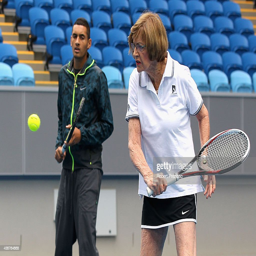
tennis tournament champion plays a shot as tennis player looks on during the launch .